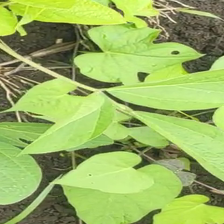
Weed species: Obscure_morning _glory(Ipomoea obscura)